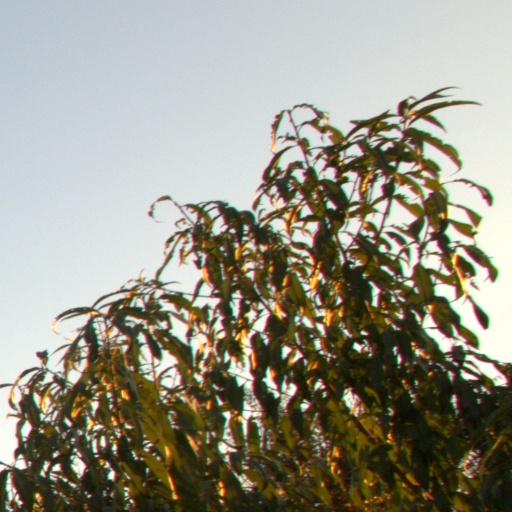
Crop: grape